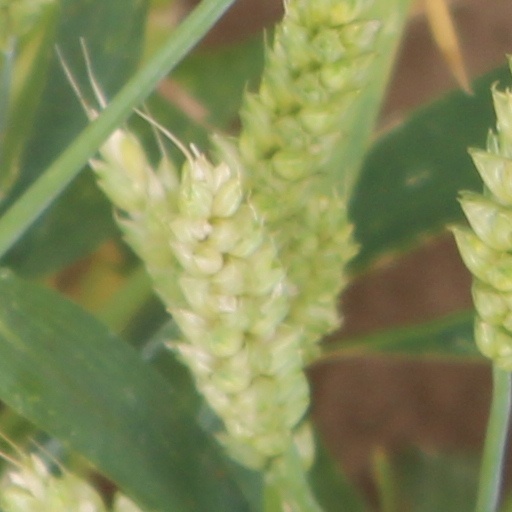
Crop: wheat